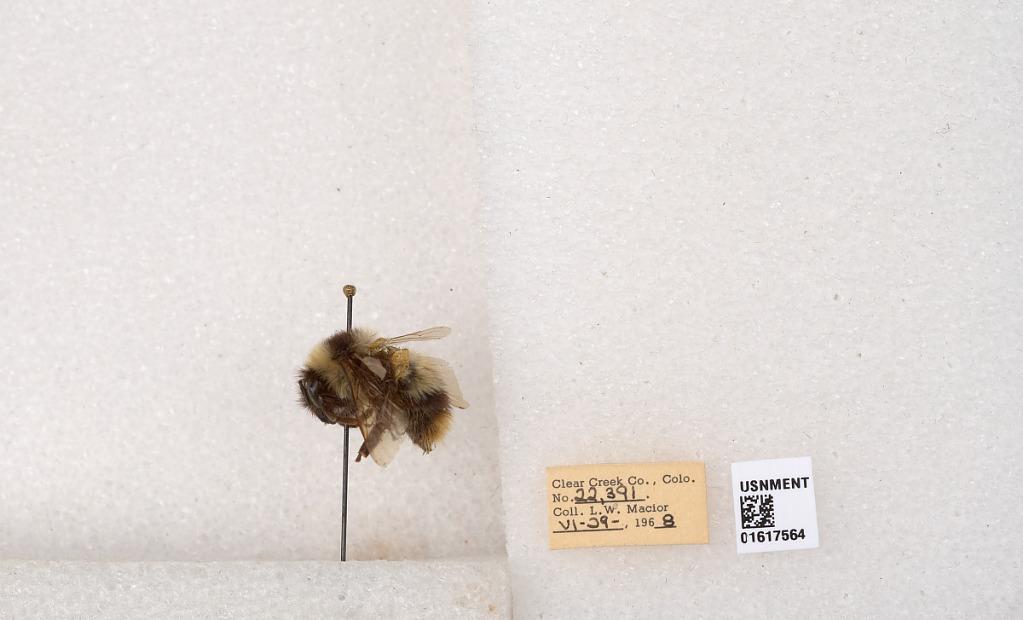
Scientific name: Bombus kirbyellus
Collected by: L. Macior
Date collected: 1968-6-29
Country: United States
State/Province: Colorado
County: Clear Creek
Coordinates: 39.6891, -105.644